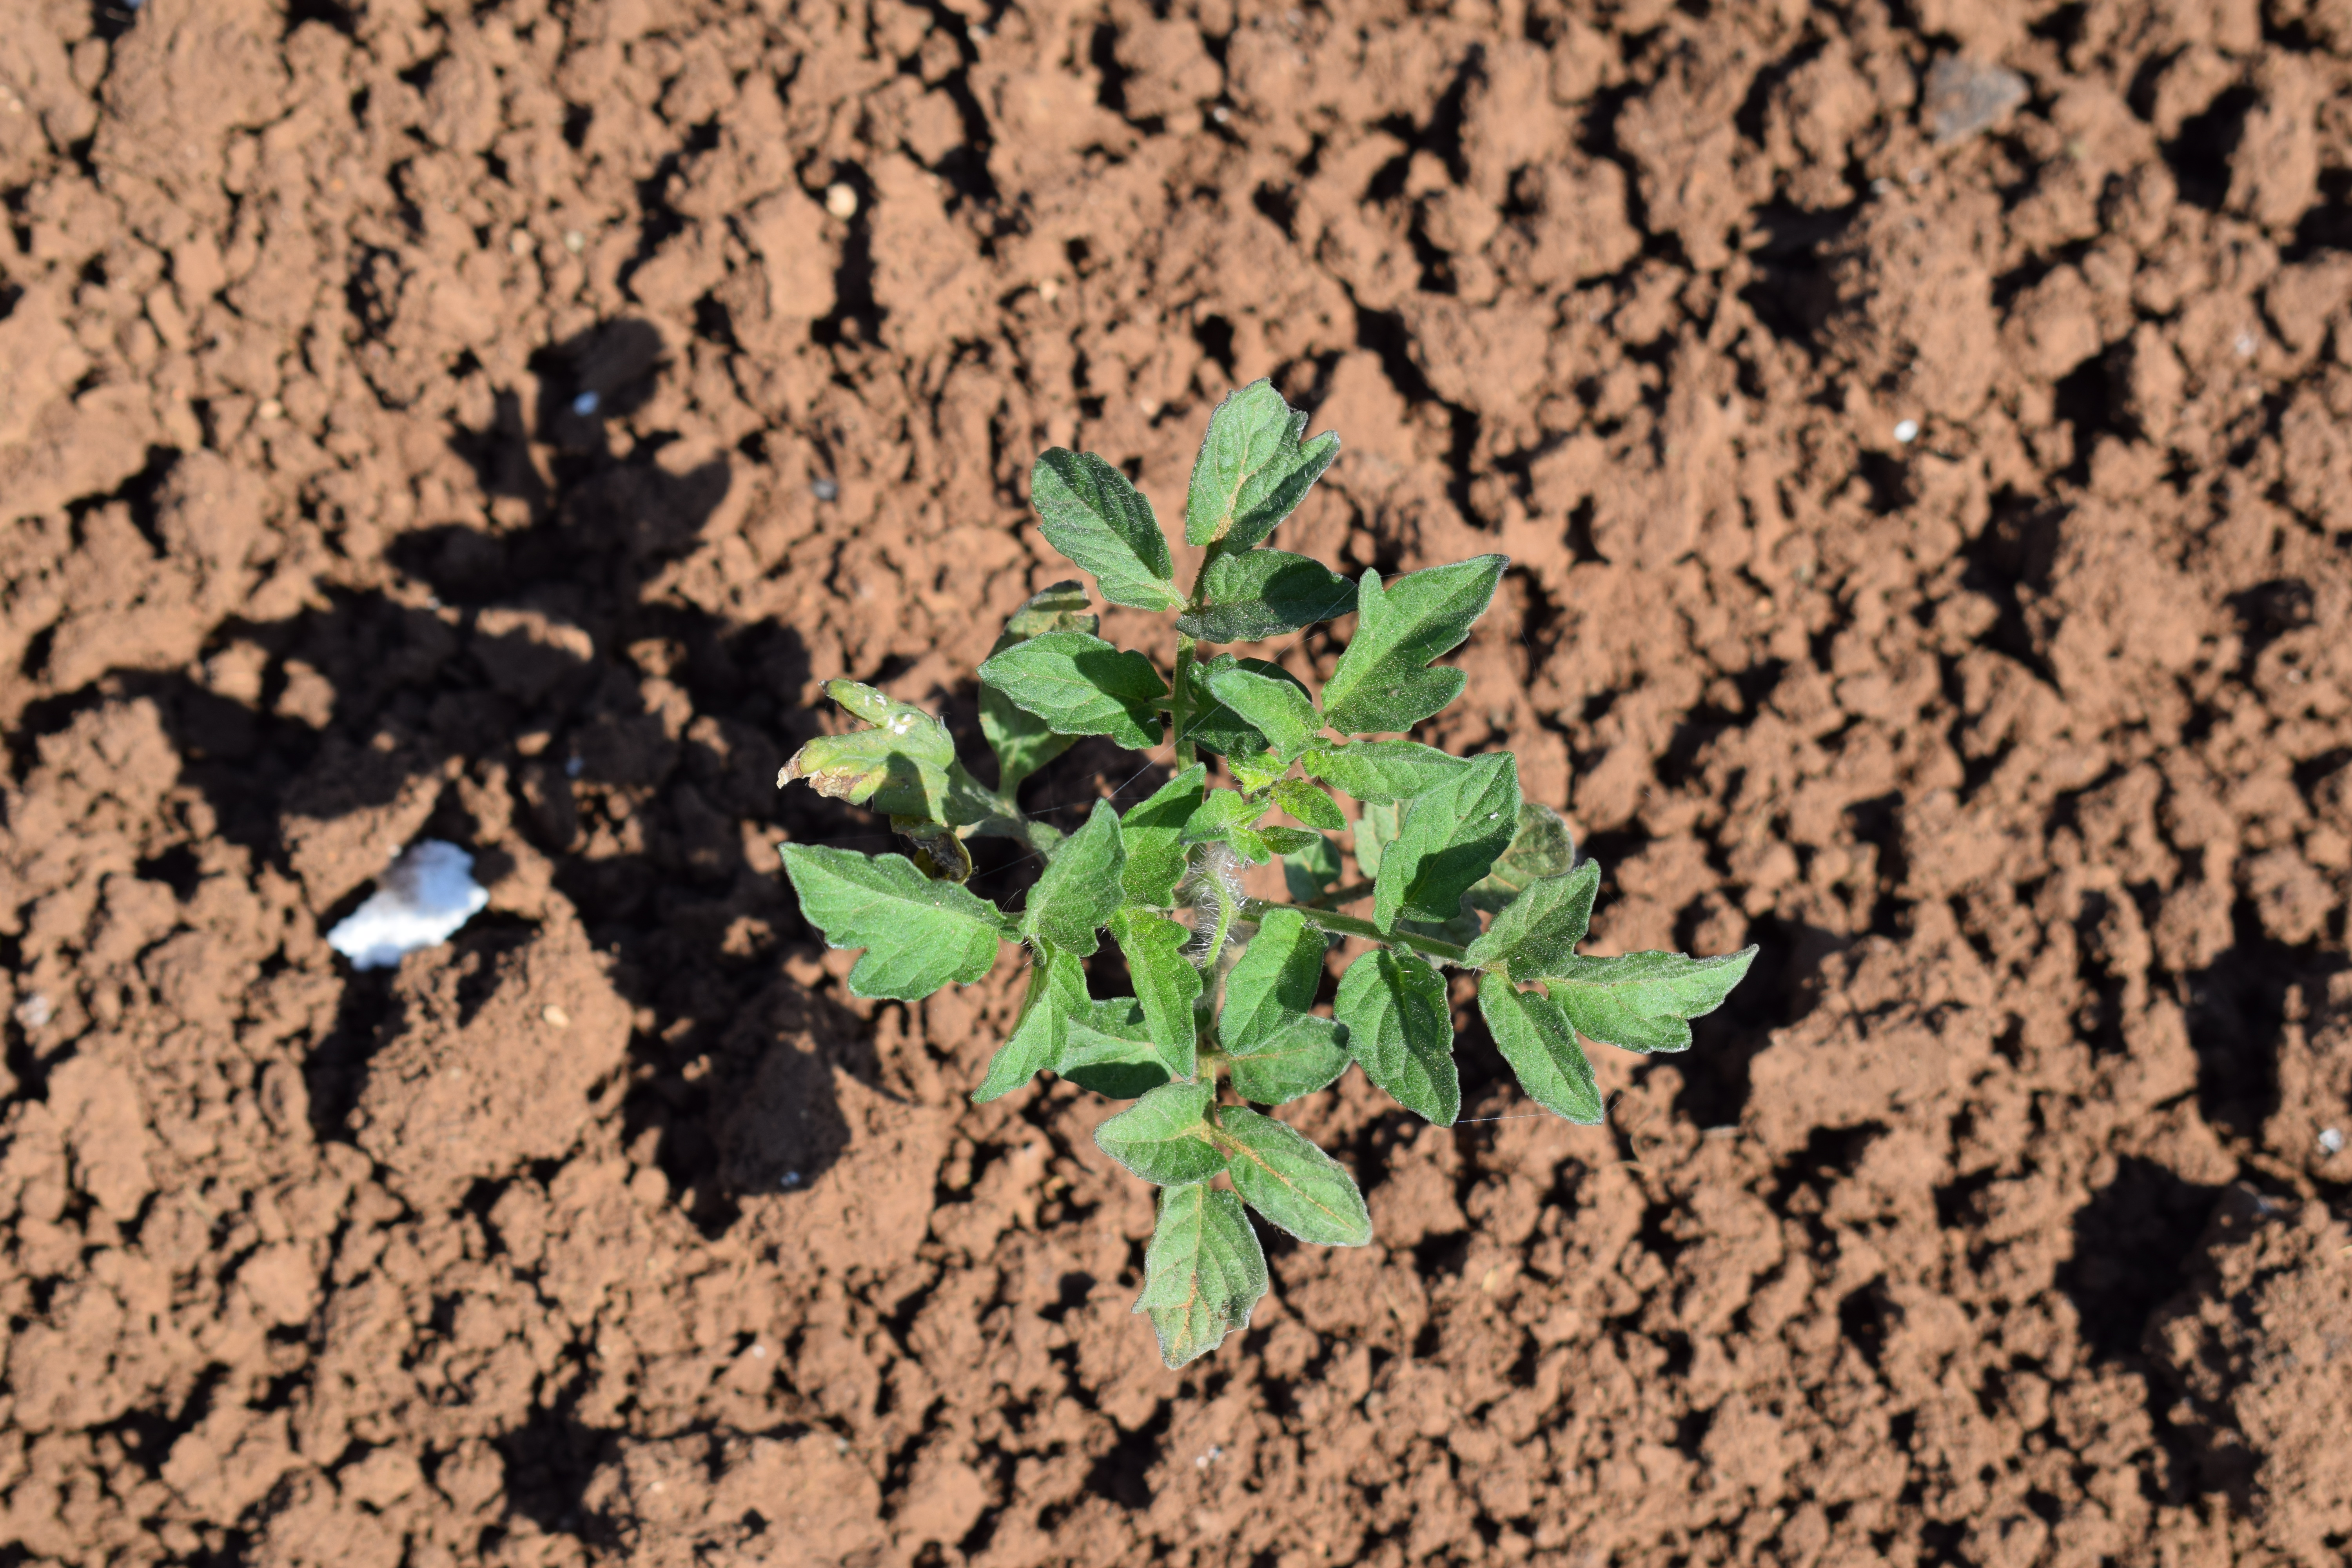
Label: tomato